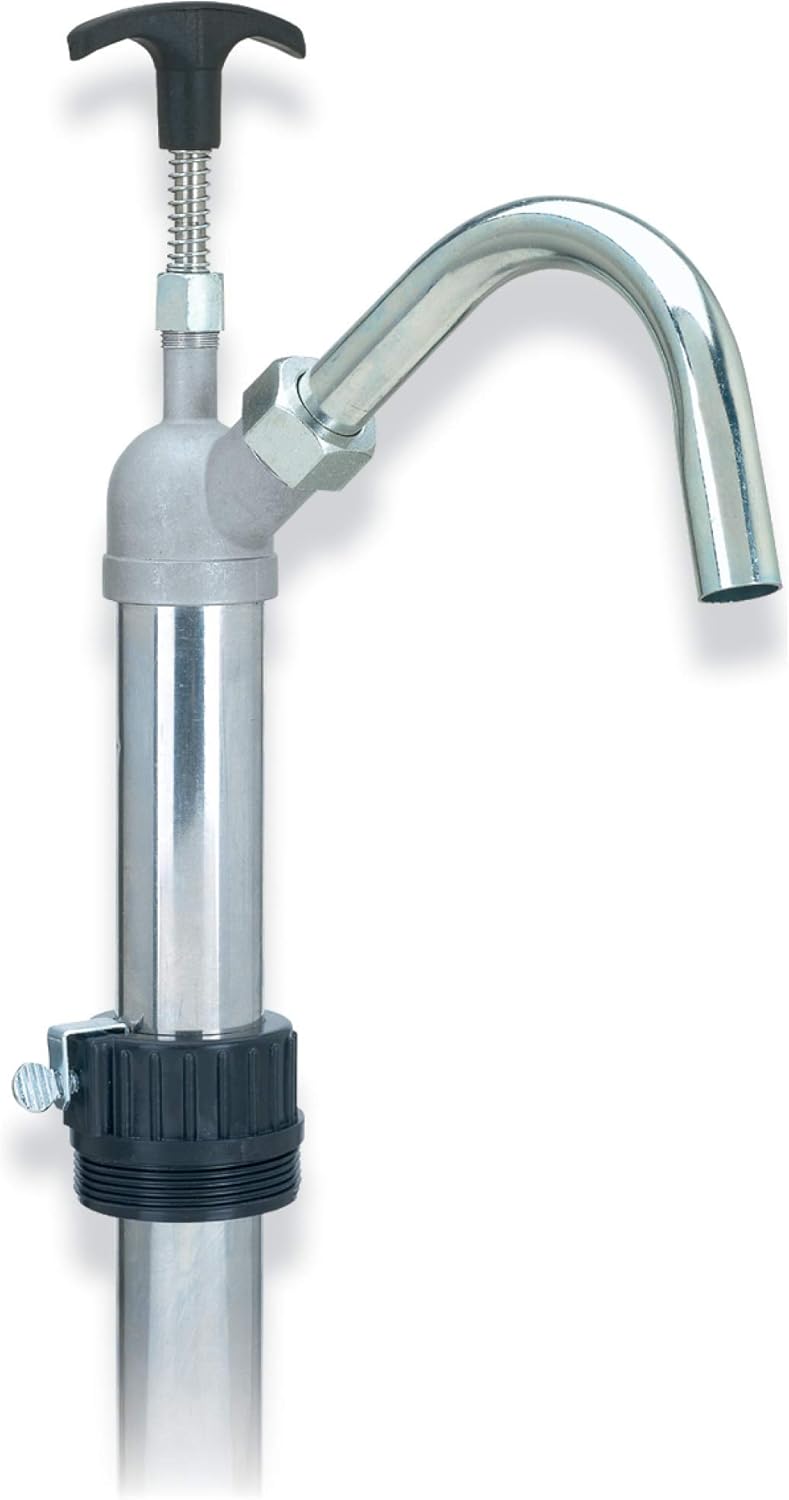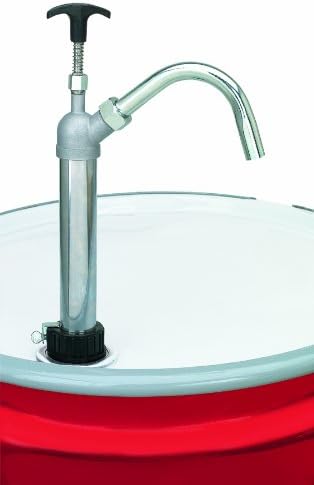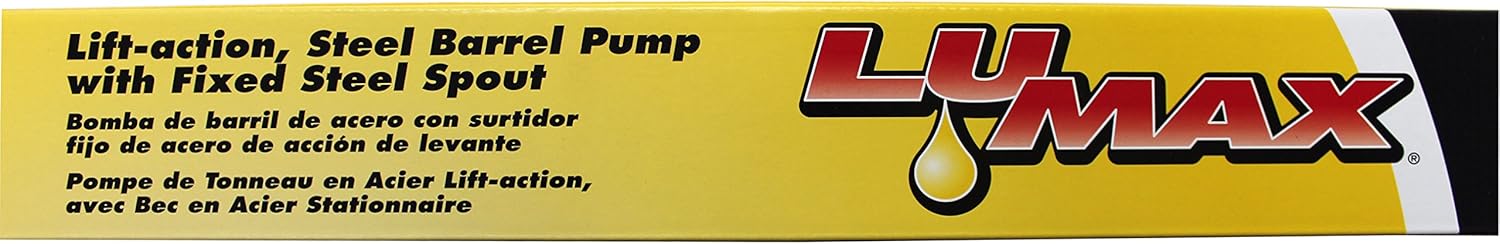
Lumax Lift-Action Silver Steel Barrel Pump with Removable Steel Spout (LX-1330)
Category: Automotive
Fits 55 gallon drums with standard 2 inches bungFor fast transfer of non-corrosive fluidsRemovable spout is threaded to fit garden hosesPrecision buna-n seal eliminates bypass22 fluid ounce per stroke
Features: fits 55 gallon drums with standard 2 inches bung | for fast transfer of non-corrosive fluids | removable spout is threaded to fit garden hoses | precision buna-n seal eliminates bypass | 22 fluid ounce per stroke | Fit type: Universal